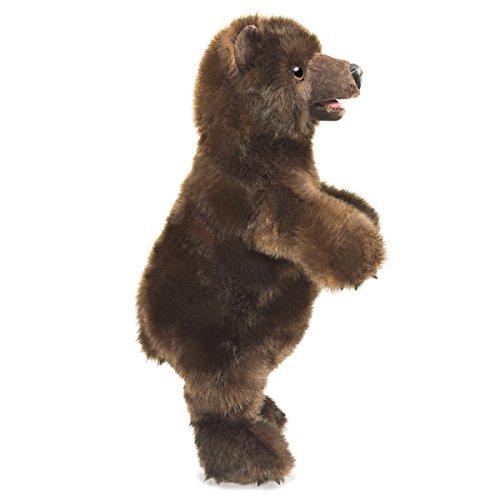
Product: Folkmanis Standing Bear Hand Puppet
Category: Toys & Games | Stuffed Animals & Plush Toys
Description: Easily animate the antics of this engaging standing bear plush hand puppet.
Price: $52.19
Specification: ProductDimensions:25x12x25inches|ItemWeight:1pounds|ShippingWeight:1.25pounds(Viewshippingratesandpolicies)|DomesticShipping:ItemcanbeshippedwithinU.S.|InternationalShipping:ThisitemcanbeshippedtoselectcountriesoutsideoftheU.S.LearnMore|ASIN:B01N5M4ZR1|Itemmodelnumber:3097|Manufacturerrecommendedage:18months-15years